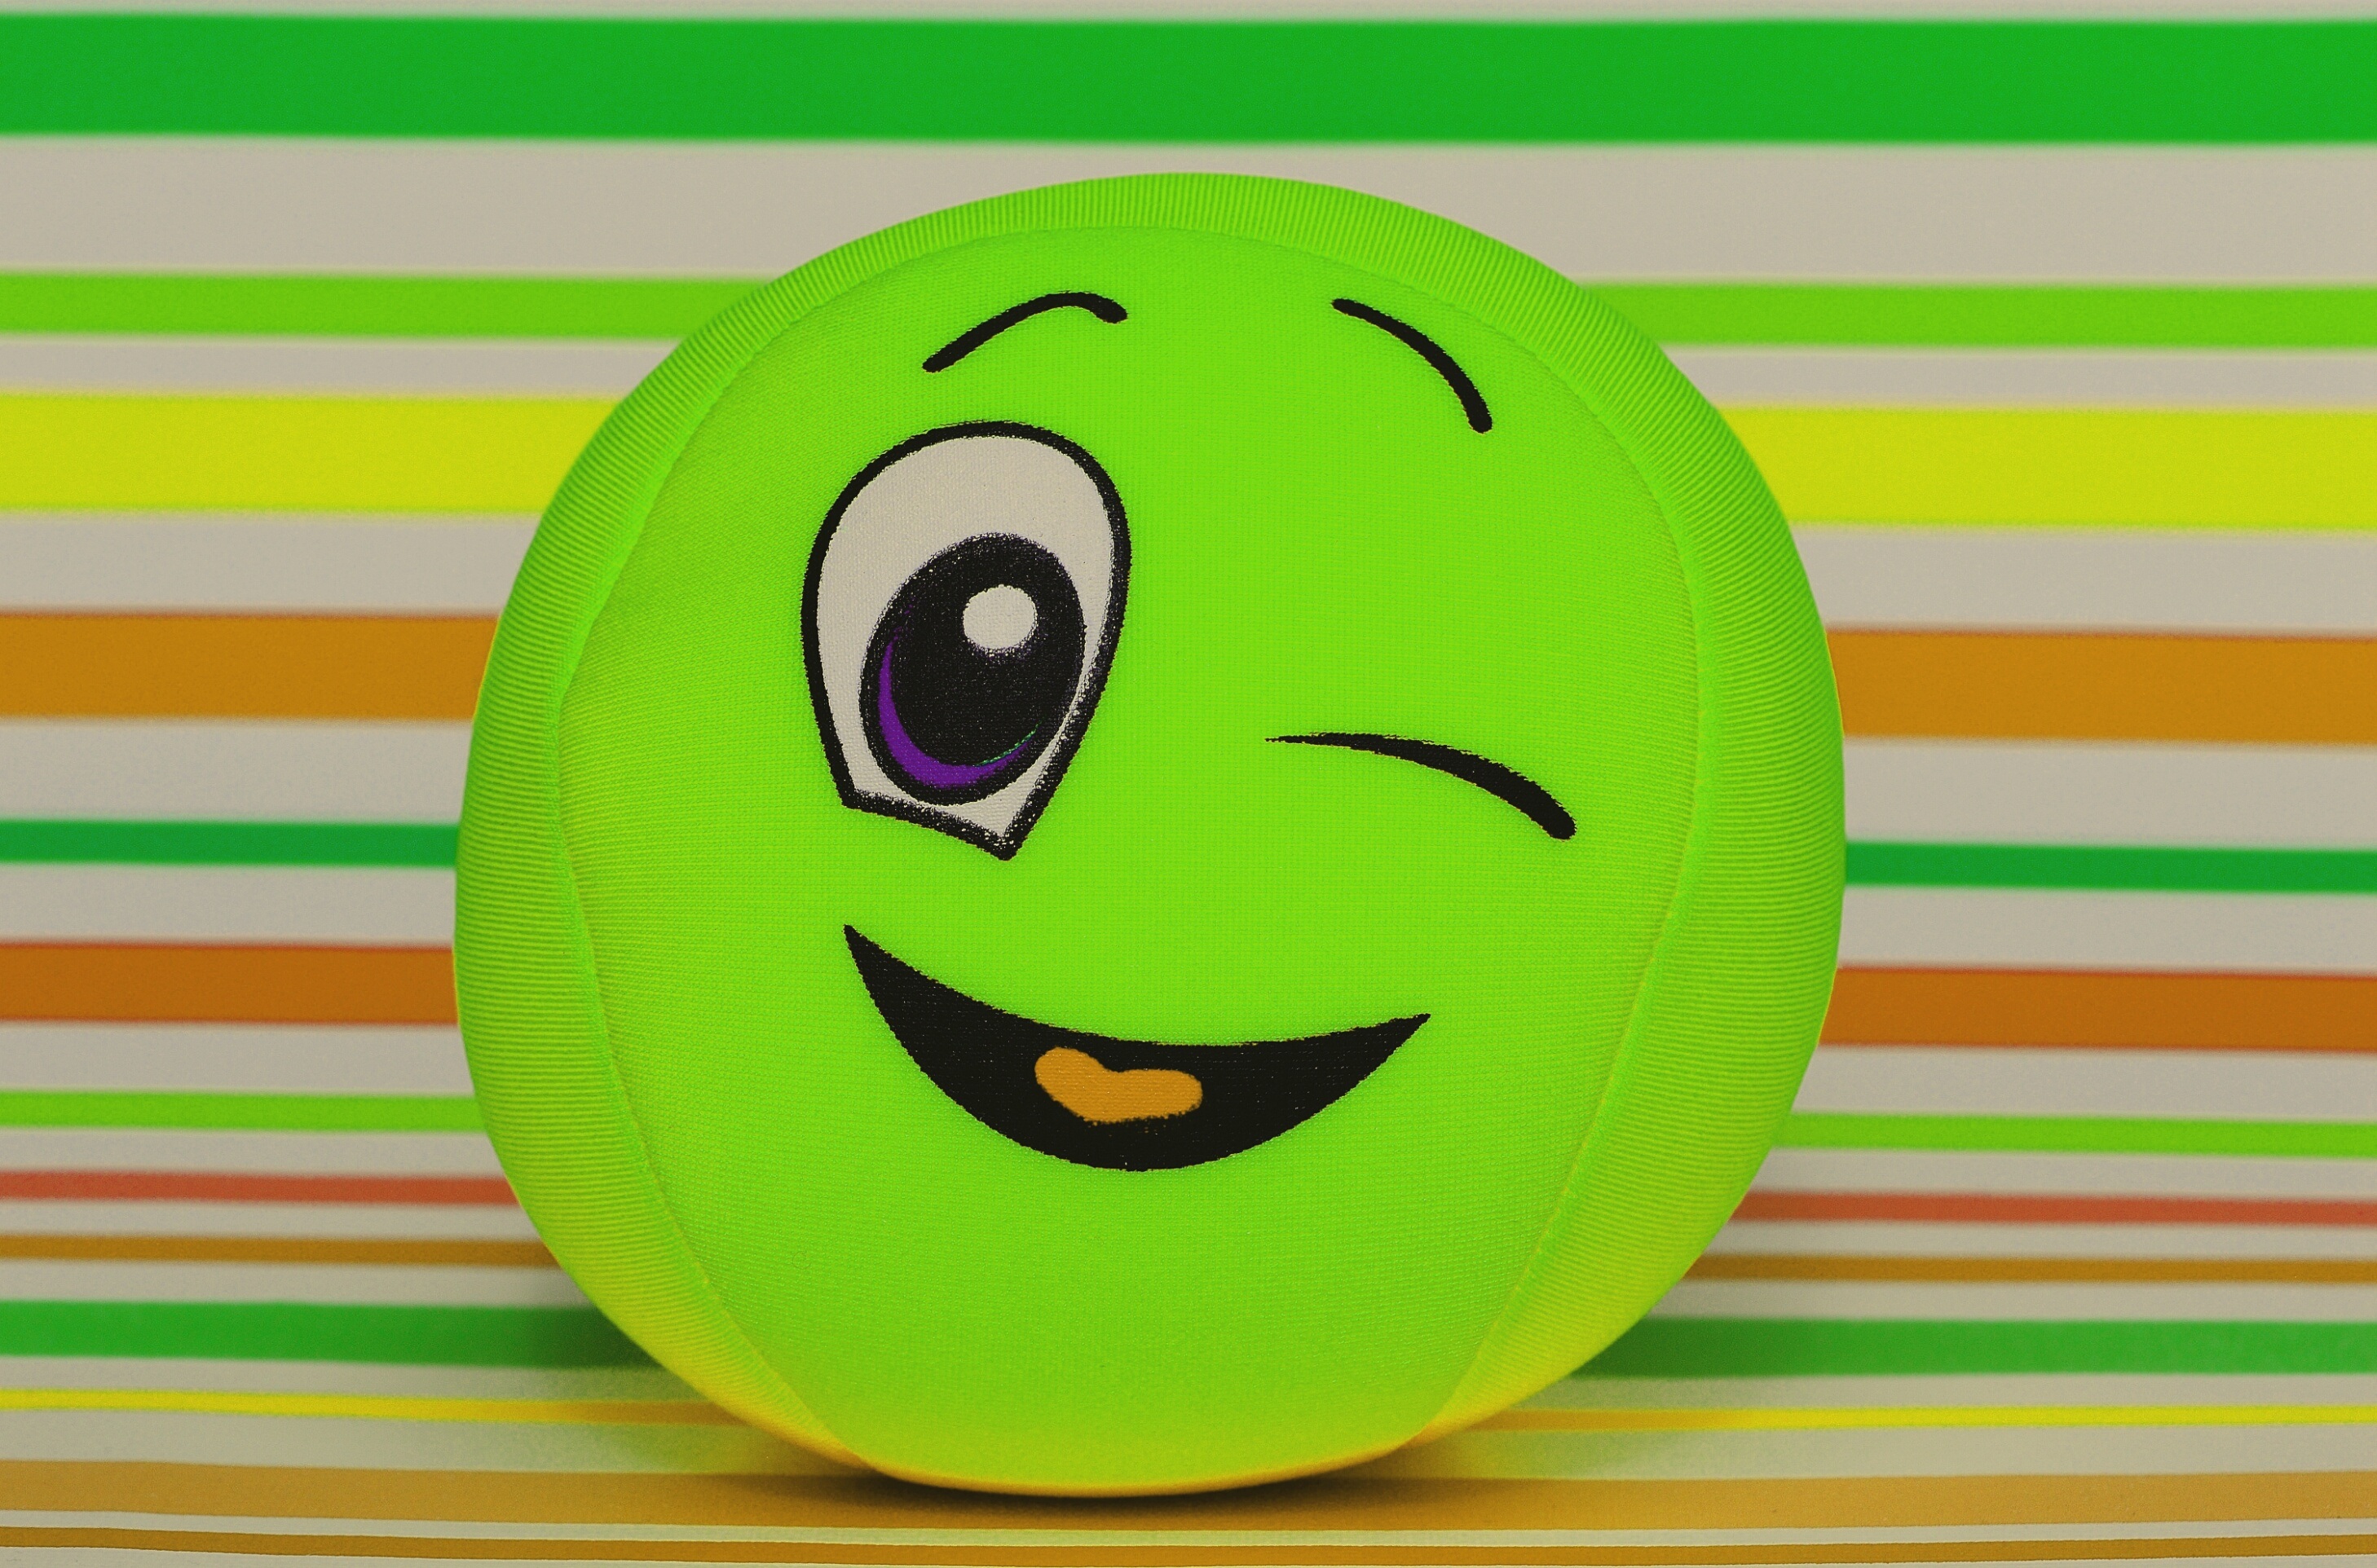
sweet, cute, food, green, produce, fabric, font, face, fun, illustration, ball, funny, icon, friendly, wink, smiley, emoticon, themselves